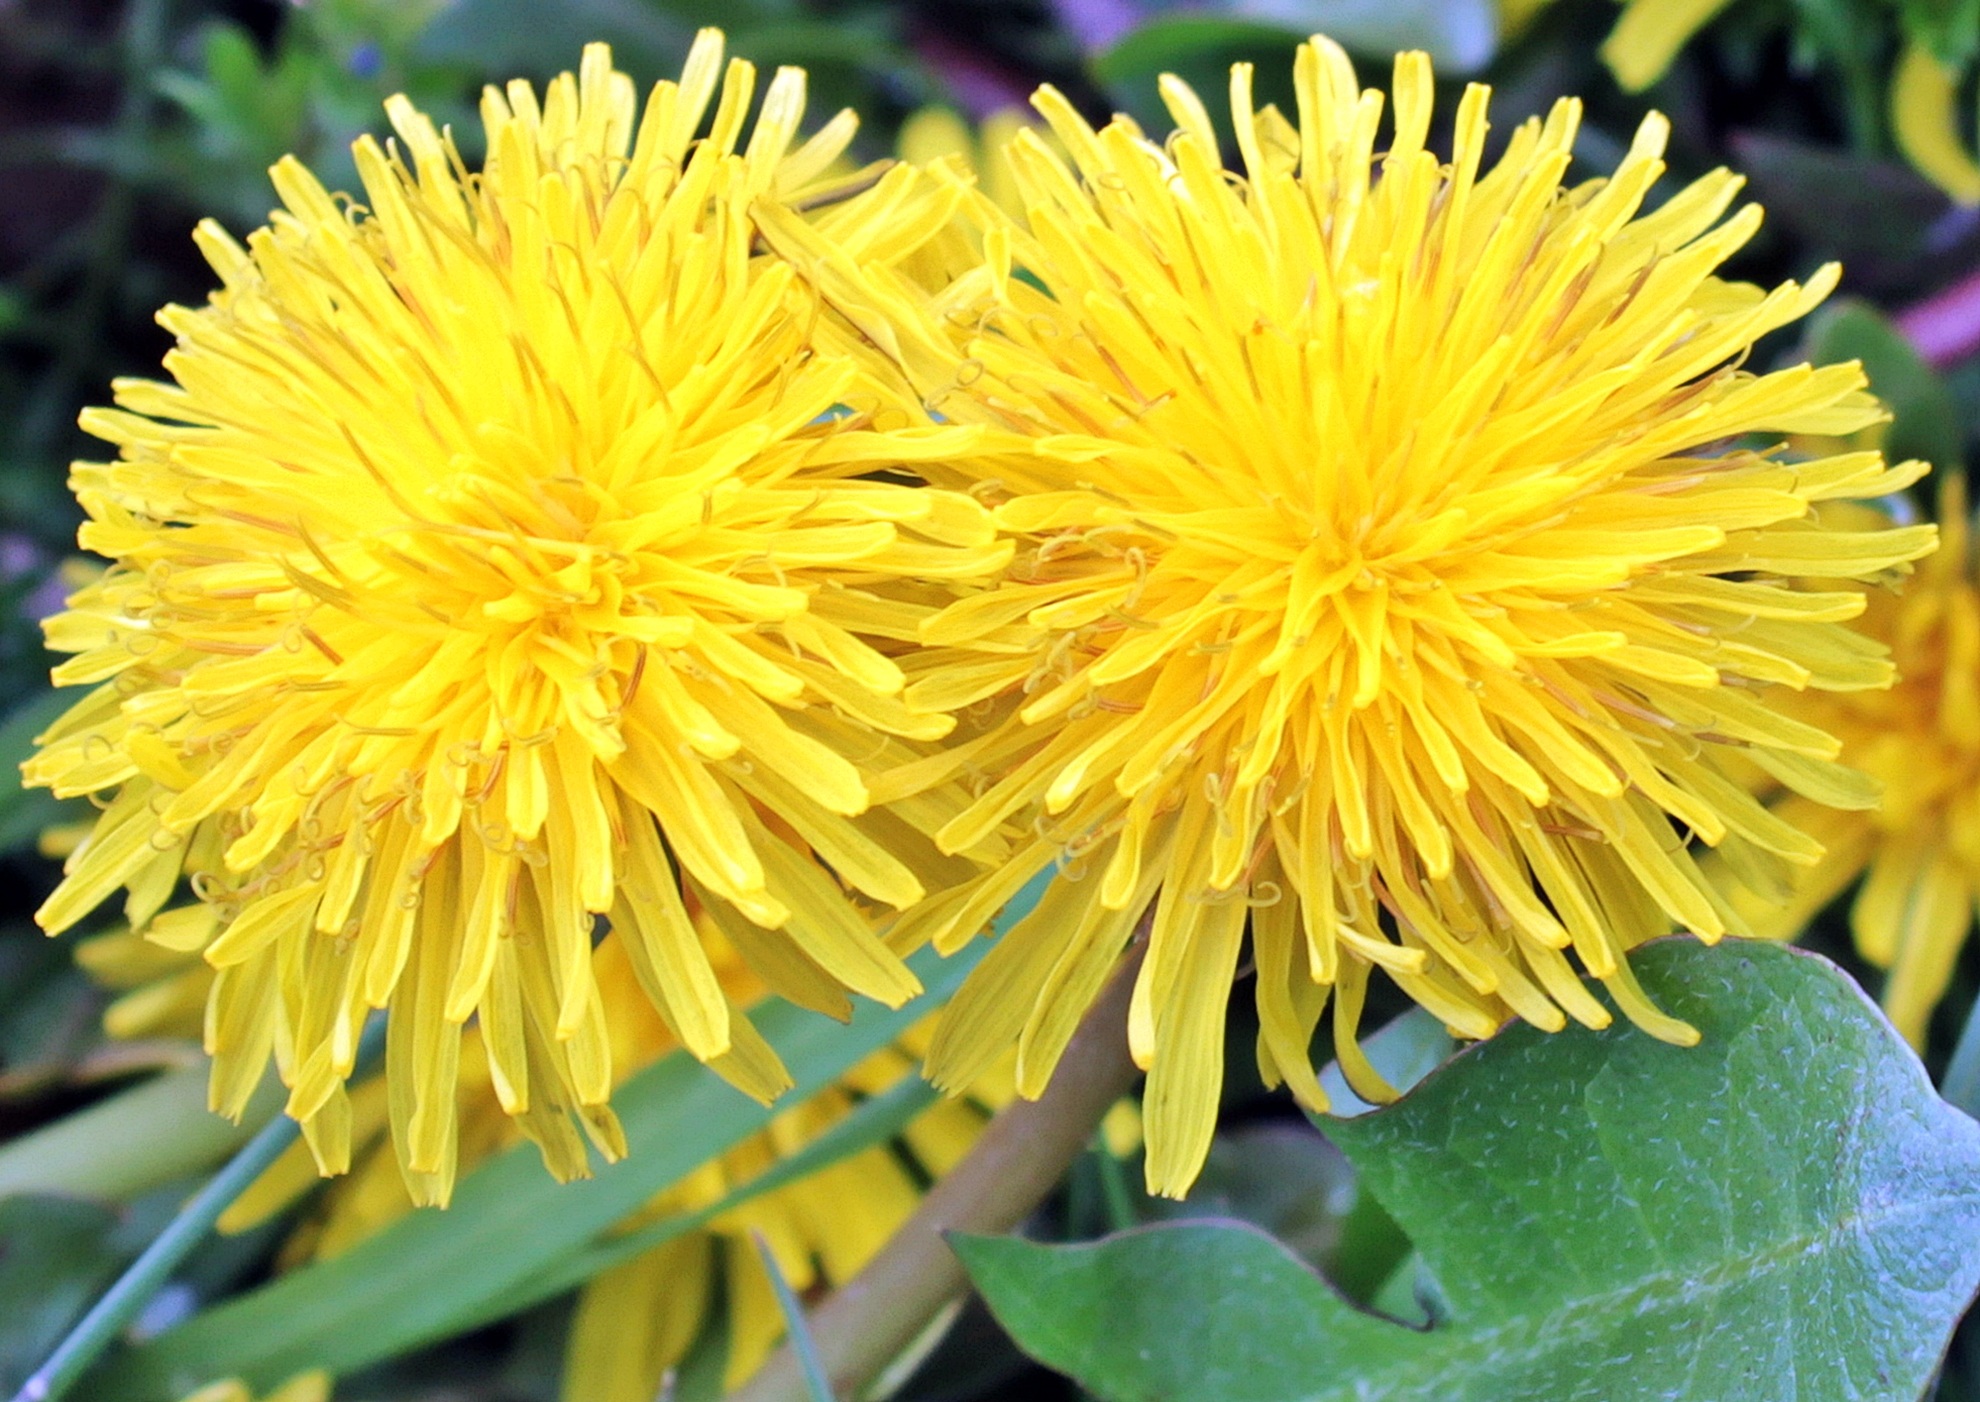
nature, plant, dandelion, flower, petal, summer, spring, botany, yellow, flora, wildflower, flowers, macro photography, flowering plant, daisy family, annual plant, land plant, chrysanths